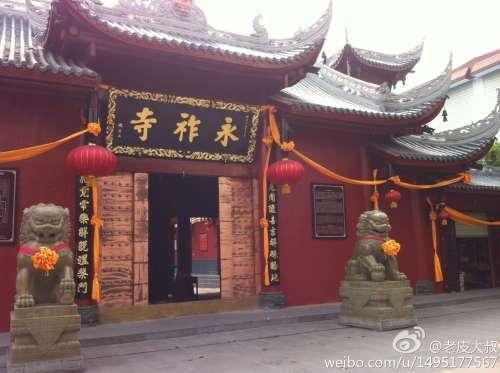
地标名称：永祚寺
所在城市：成都市·双流区